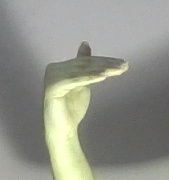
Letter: khaa